Gail Bird and Yazzie Johnson

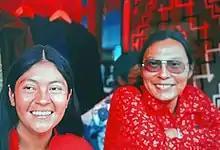
Southwest American Indian jewelry artist, Gail Bird, in 1979

Gail Bird and Yazzie Johnson are Southwest American Indian artists known for their innovative jewelry partnership that has led to unique creations using stone and metalwork which blends both contemporary and prehistoric design motifs. Bird and Johnson have been crafting jewelry together since 1972, with Bird designing the pieces and Johnson leading on fabrication and metalwork.